Joshua Miele

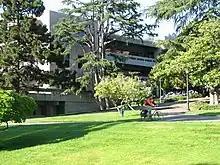
Miele said he gained an awareness of the "design and assumptions" of the world while studying at Berkeley's Moffitt Library (pictured).

Before moving to California for university, Miele's only significant encounter with other blind people was at a camp for blind youth in Vermont. At Berkeley, he studied with other visually impaired students and described going through classes with "almost no negative experiences" with his professors. He spent time in a study center for blind students in the basement of Berkeley's Moffitt Library, nicknamed "The Cave", where he recalls gaining awareness of "design and assumptions" and seeing how design choices in the world were shaped by "ableist thought behind who's in control of the tools that we use, whether those tools are intersection controls or building entrances or computer technology." Initially desiring to be a rocket scientist, Miele took an internship at NASA. One semester prior to graduation, he paused his education to work at Berkeley Systems, then a start-up developing Macintosh computer software to be accessible to blind people; he was hired to perform software testing and technical support for their OutSpoken screen reader software and took on more responsibilities such as technical writing and marketing for the product.